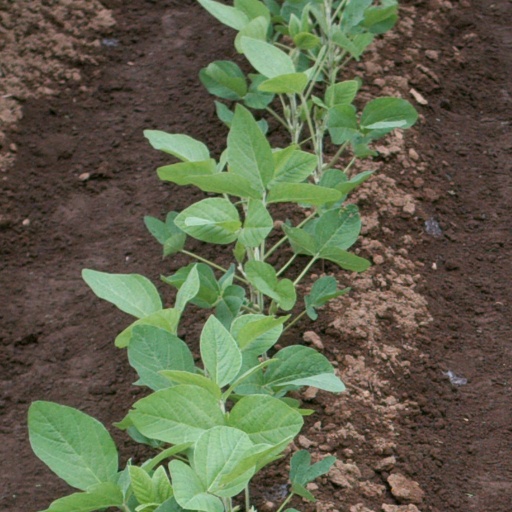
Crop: soybean